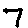
Label: 7